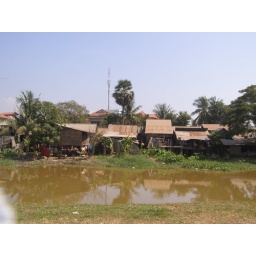
One of the views of the river and stilted houses during our walk around Siam Reap